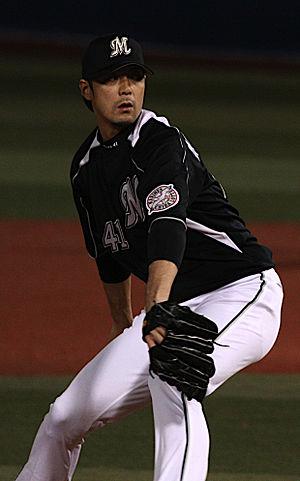
Hiroyuki Kobayashi est un lanceur droitier de baseball. Il évolue pour les Chiba Lotte Marines et les Hanshin Tigers du Championnat du Japon de baseball.